Julia Nickson

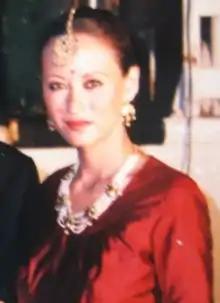
Nickson on the set of "Around the World in 80 Days" (1989)

Julia Nickson is an American actress. She first came to the attention of audiences in the United States in the Sylvester Stallone film "". She appeared in the 2004 film "Ethan Mao" and in the 2008 independent film "Half-Life".